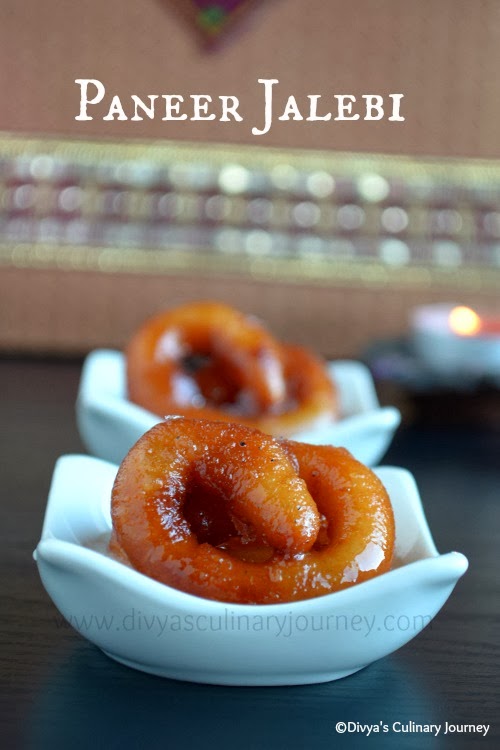
Dish: jalebi